Abolish ICE

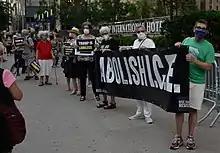
Protestors outside the Trump International Hotel in New York City, 27 July 2020

Controversy over the Trump administration family separation policy in 2018 brought the movement into the mainstream of political discussion. Dan Canon, a Democratic candidate for congress in Indiana, was the first candidate to call for ICE to be eliminated; Randy Bryce, a Democratic congressional candidate in Wisconsin, followed soon after in April. Bryce's opponent, Paul Ryan, who was then the Speaker of the House of Representatives, said that abolishing ICE was "the craziest position I have ever seen". On June 20, at the height of the family separation controversy, protestors approached Secretary of Homeland Security Kirstjen Nielsen at a restaurant, chanting "Abolish ICE".